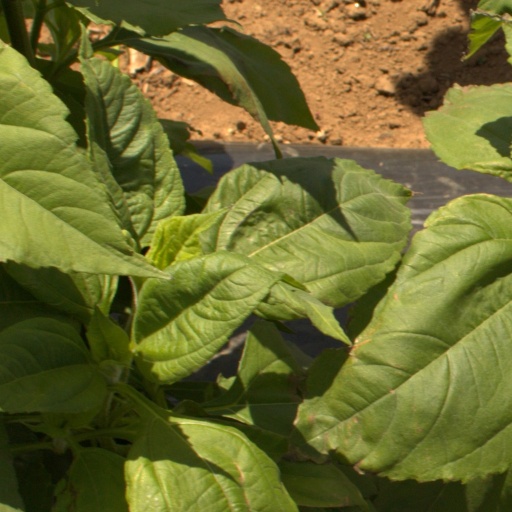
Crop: Jerusalem artichoke